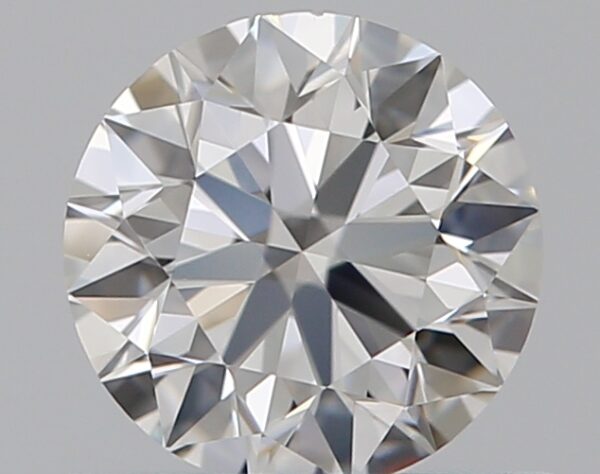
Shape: round
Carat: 0.5
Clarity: VS1
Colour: F
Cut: EX
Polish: EX
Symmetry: EX
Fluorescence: N
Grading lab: GIA
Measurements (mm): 5.03 x 5.06 x 3.15